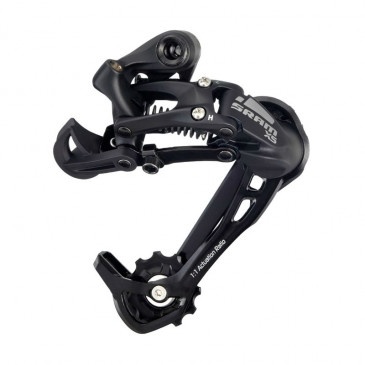
DERAILLEUR VTT ARRIERE SRAM 8/9V. X5 NOIR LONG
Nom Du Produit DERAILLEUR Utilisation Du Produit VTT Modèle Du Produit X5 Version CHAPE LONGUE Couleur NOIR Position ARRIERE Nombre De Vitesses 8/9 Sous-Famille Produit DERAILLEURS ARRIERE Famille Produit COMPOSANTS (VELO) Conditionnement (VENDU A L'UNITE)
Brand: Check your bike
Category: Sporting Goods > Outdoor Recreation > Cycling > Bicycle Parts > Bicycle Drivetrain Parts > Bicycle Derailleurs